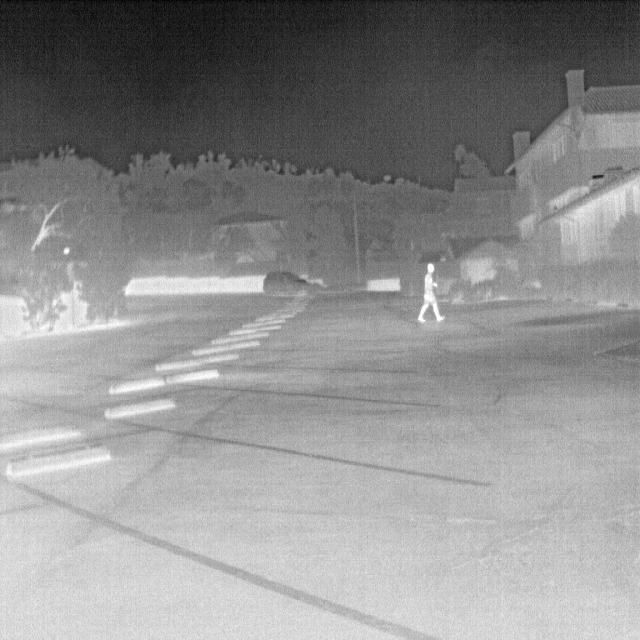
Detected objects:
label: person